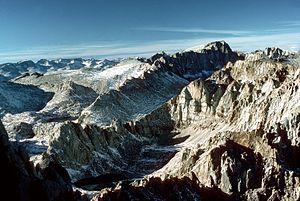
Le mont Whitney est un sommet culminant à 4 421 mètres d'altitude dans le centre de l'État de Californie, dans l'Ouest des États-Unis, ce qui en fait le plus haut sommet du pays en dehors de l'Alaska. C'est aussi le point culminant de la Sierra Nevada. Il est constitué de granite. Il est nommé par les membres du California Geological Survey, qui tentent son ascension en 1864, mais ce sont des autochtones qui réussissent à le gravir avec succès pour la première fois en 1873. Plusieurs observations scientifiques, notamment à caractère astronomique, y sont menées à la fin du XIXᵉ siècle et au début du XXᵉ siècle. L'accès au sommet est très prisé et nécessite la difficile obtention d'un permis. La montagne est protégée par la réserve intégrale John Muir et la forêt nationale d'Inyo à l'est, tandis qu'elle est incluse dans le parc national de Sequoia à l'ouest.